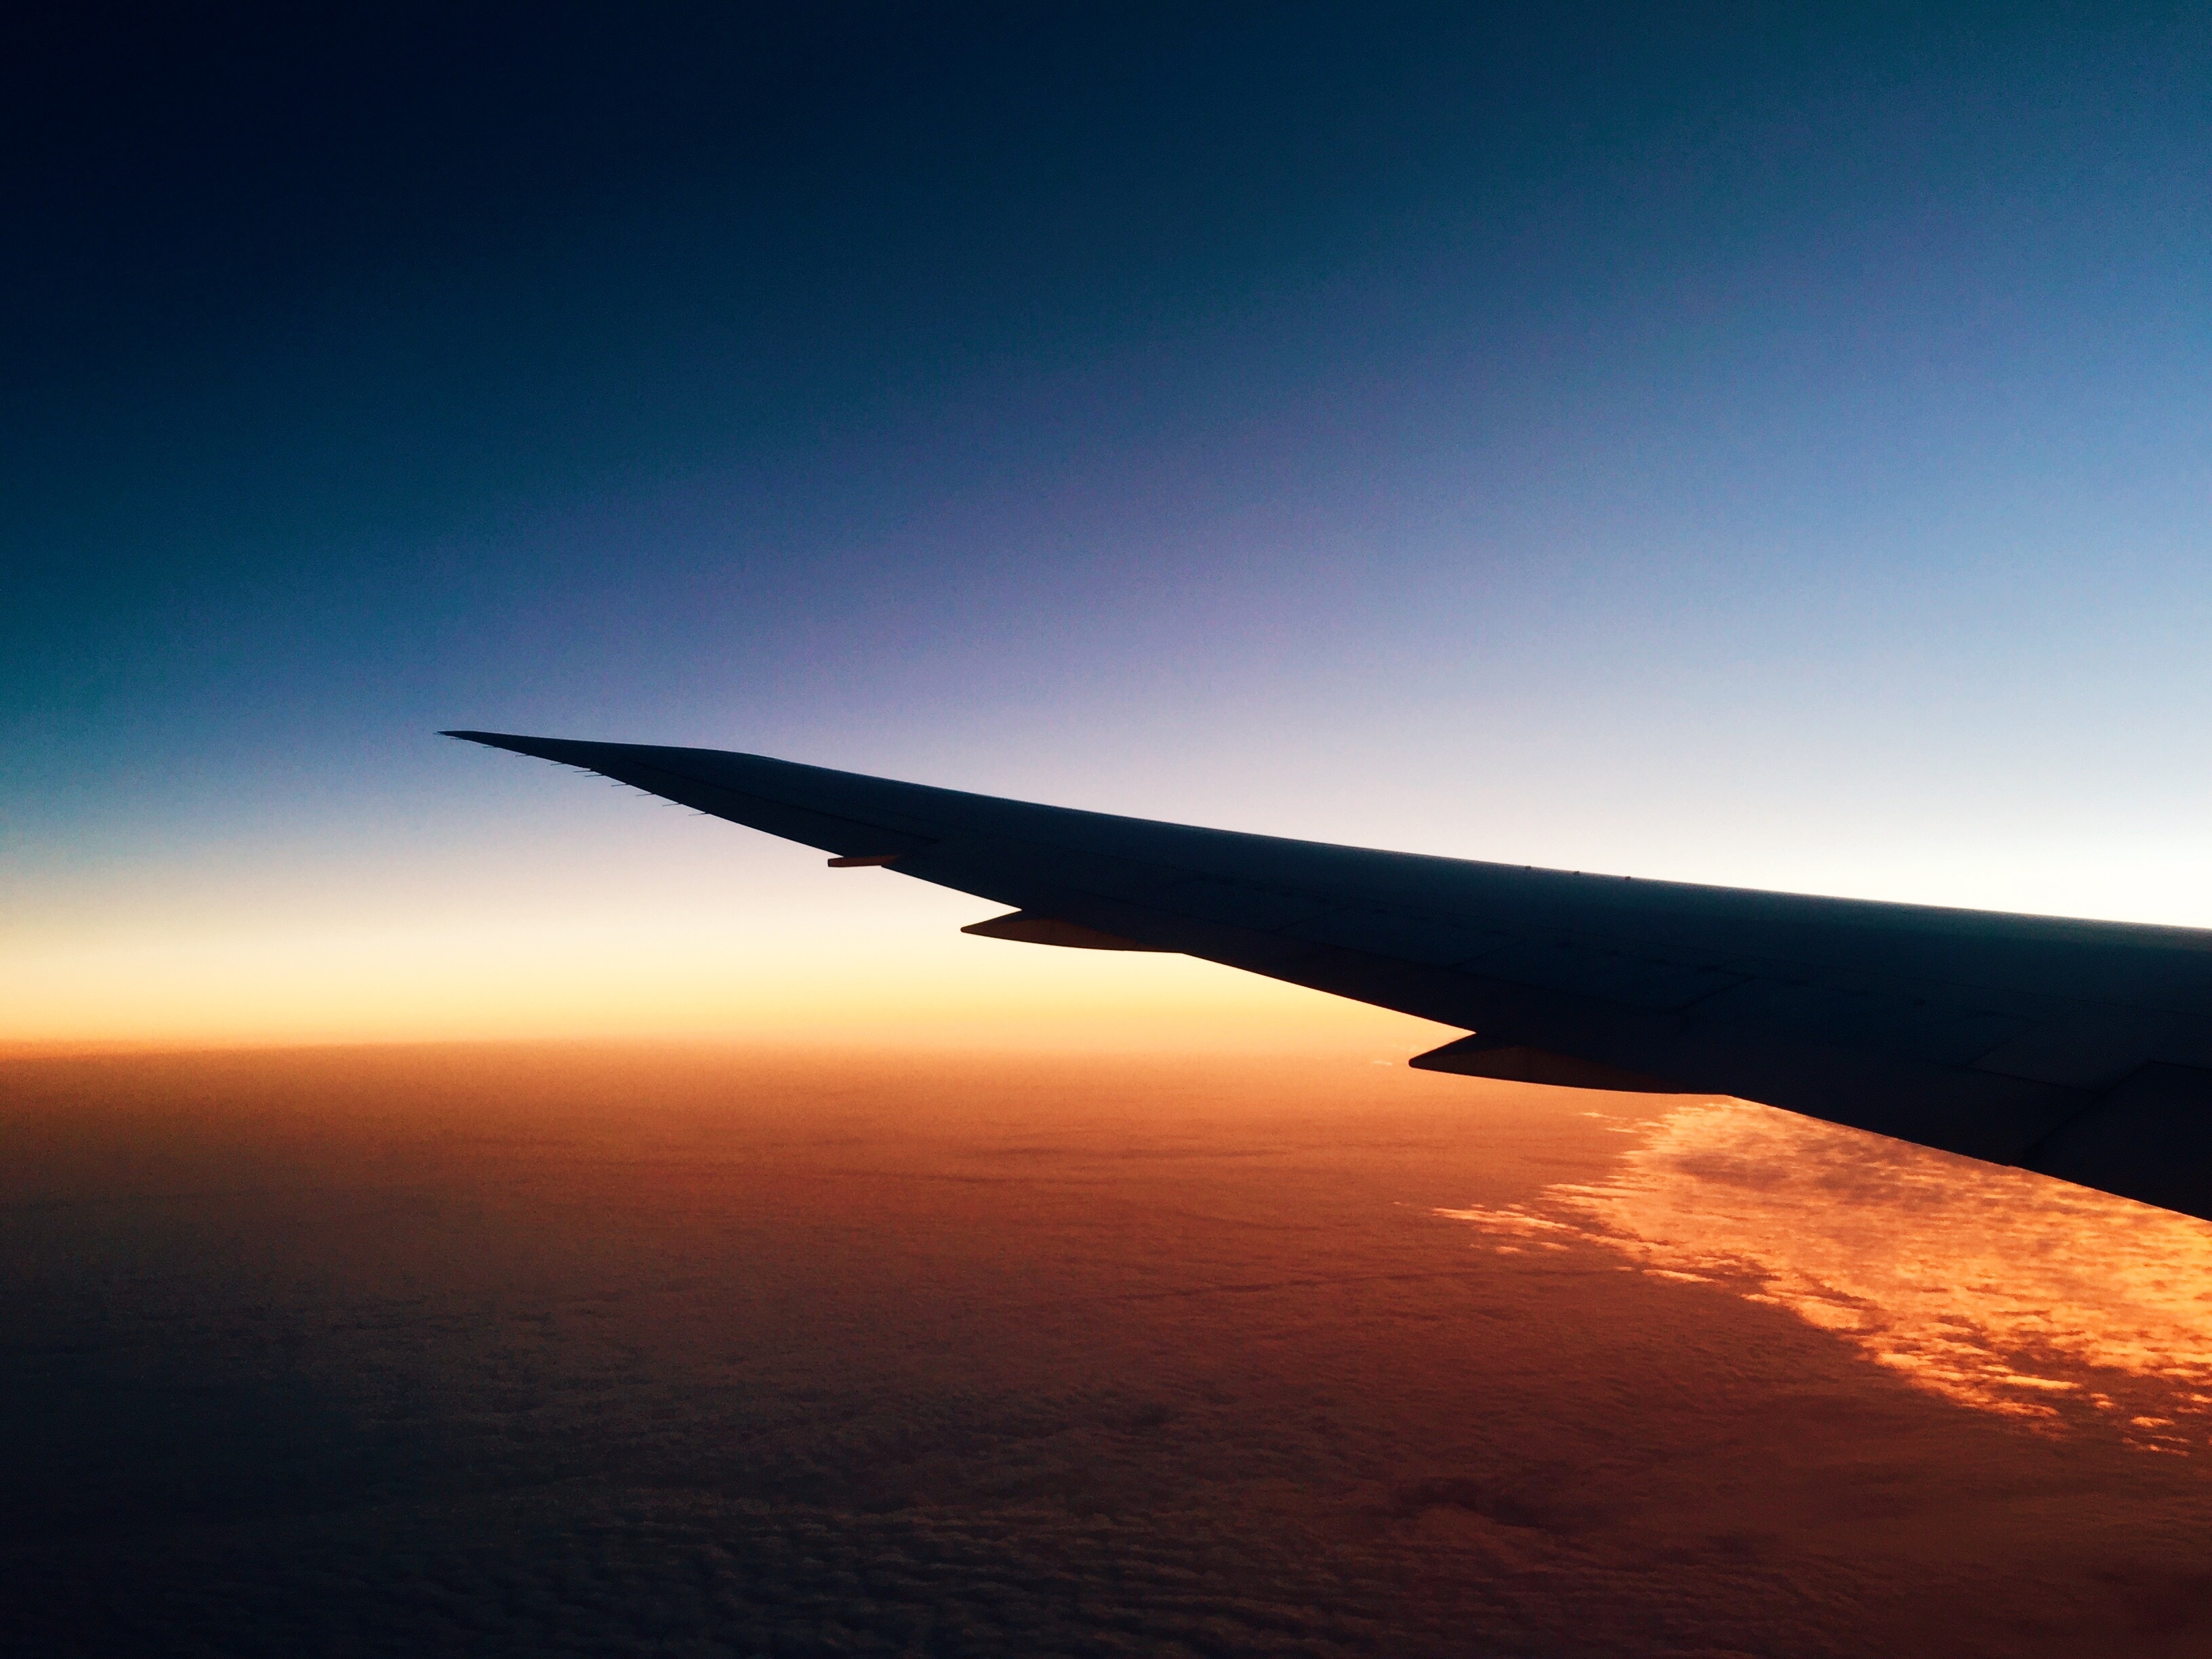
horizon, wing, cloud, sky, sunrise, sunset, sunlight, dawn, atmosphere, airplane, aircraft, dusk, evening, reflection, vehicle, aviation, flight, atmosphere of earth